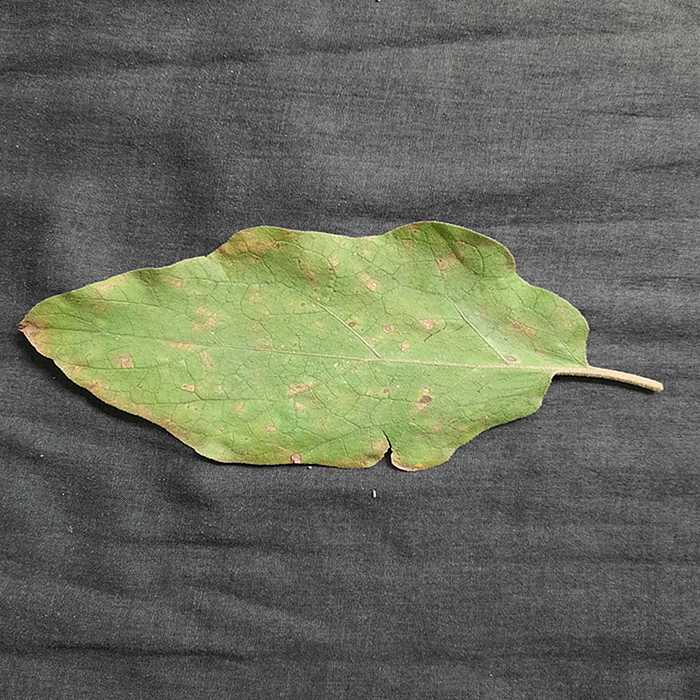
Plant: Eggplant
Label: Eggplant Cercopora leaf spot